Courbillac

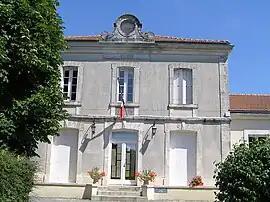
Town hall

Courbillac is a commune in the Charente department in southwestern France. In 1886, Philippe Delamain, a merchant from Jarnac, discovered by chance a cemetery from the Merovingian period in Herpes near Courbillac. He found an outstanding collection of weapons, brooches, jewellery and vases dating from the time when the Franks had settled in Herpes (5th–7th centuries AD). His collection was dispersed soon after its discovery but a significant proportion is in the British Museum, London.